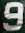
Number: 9